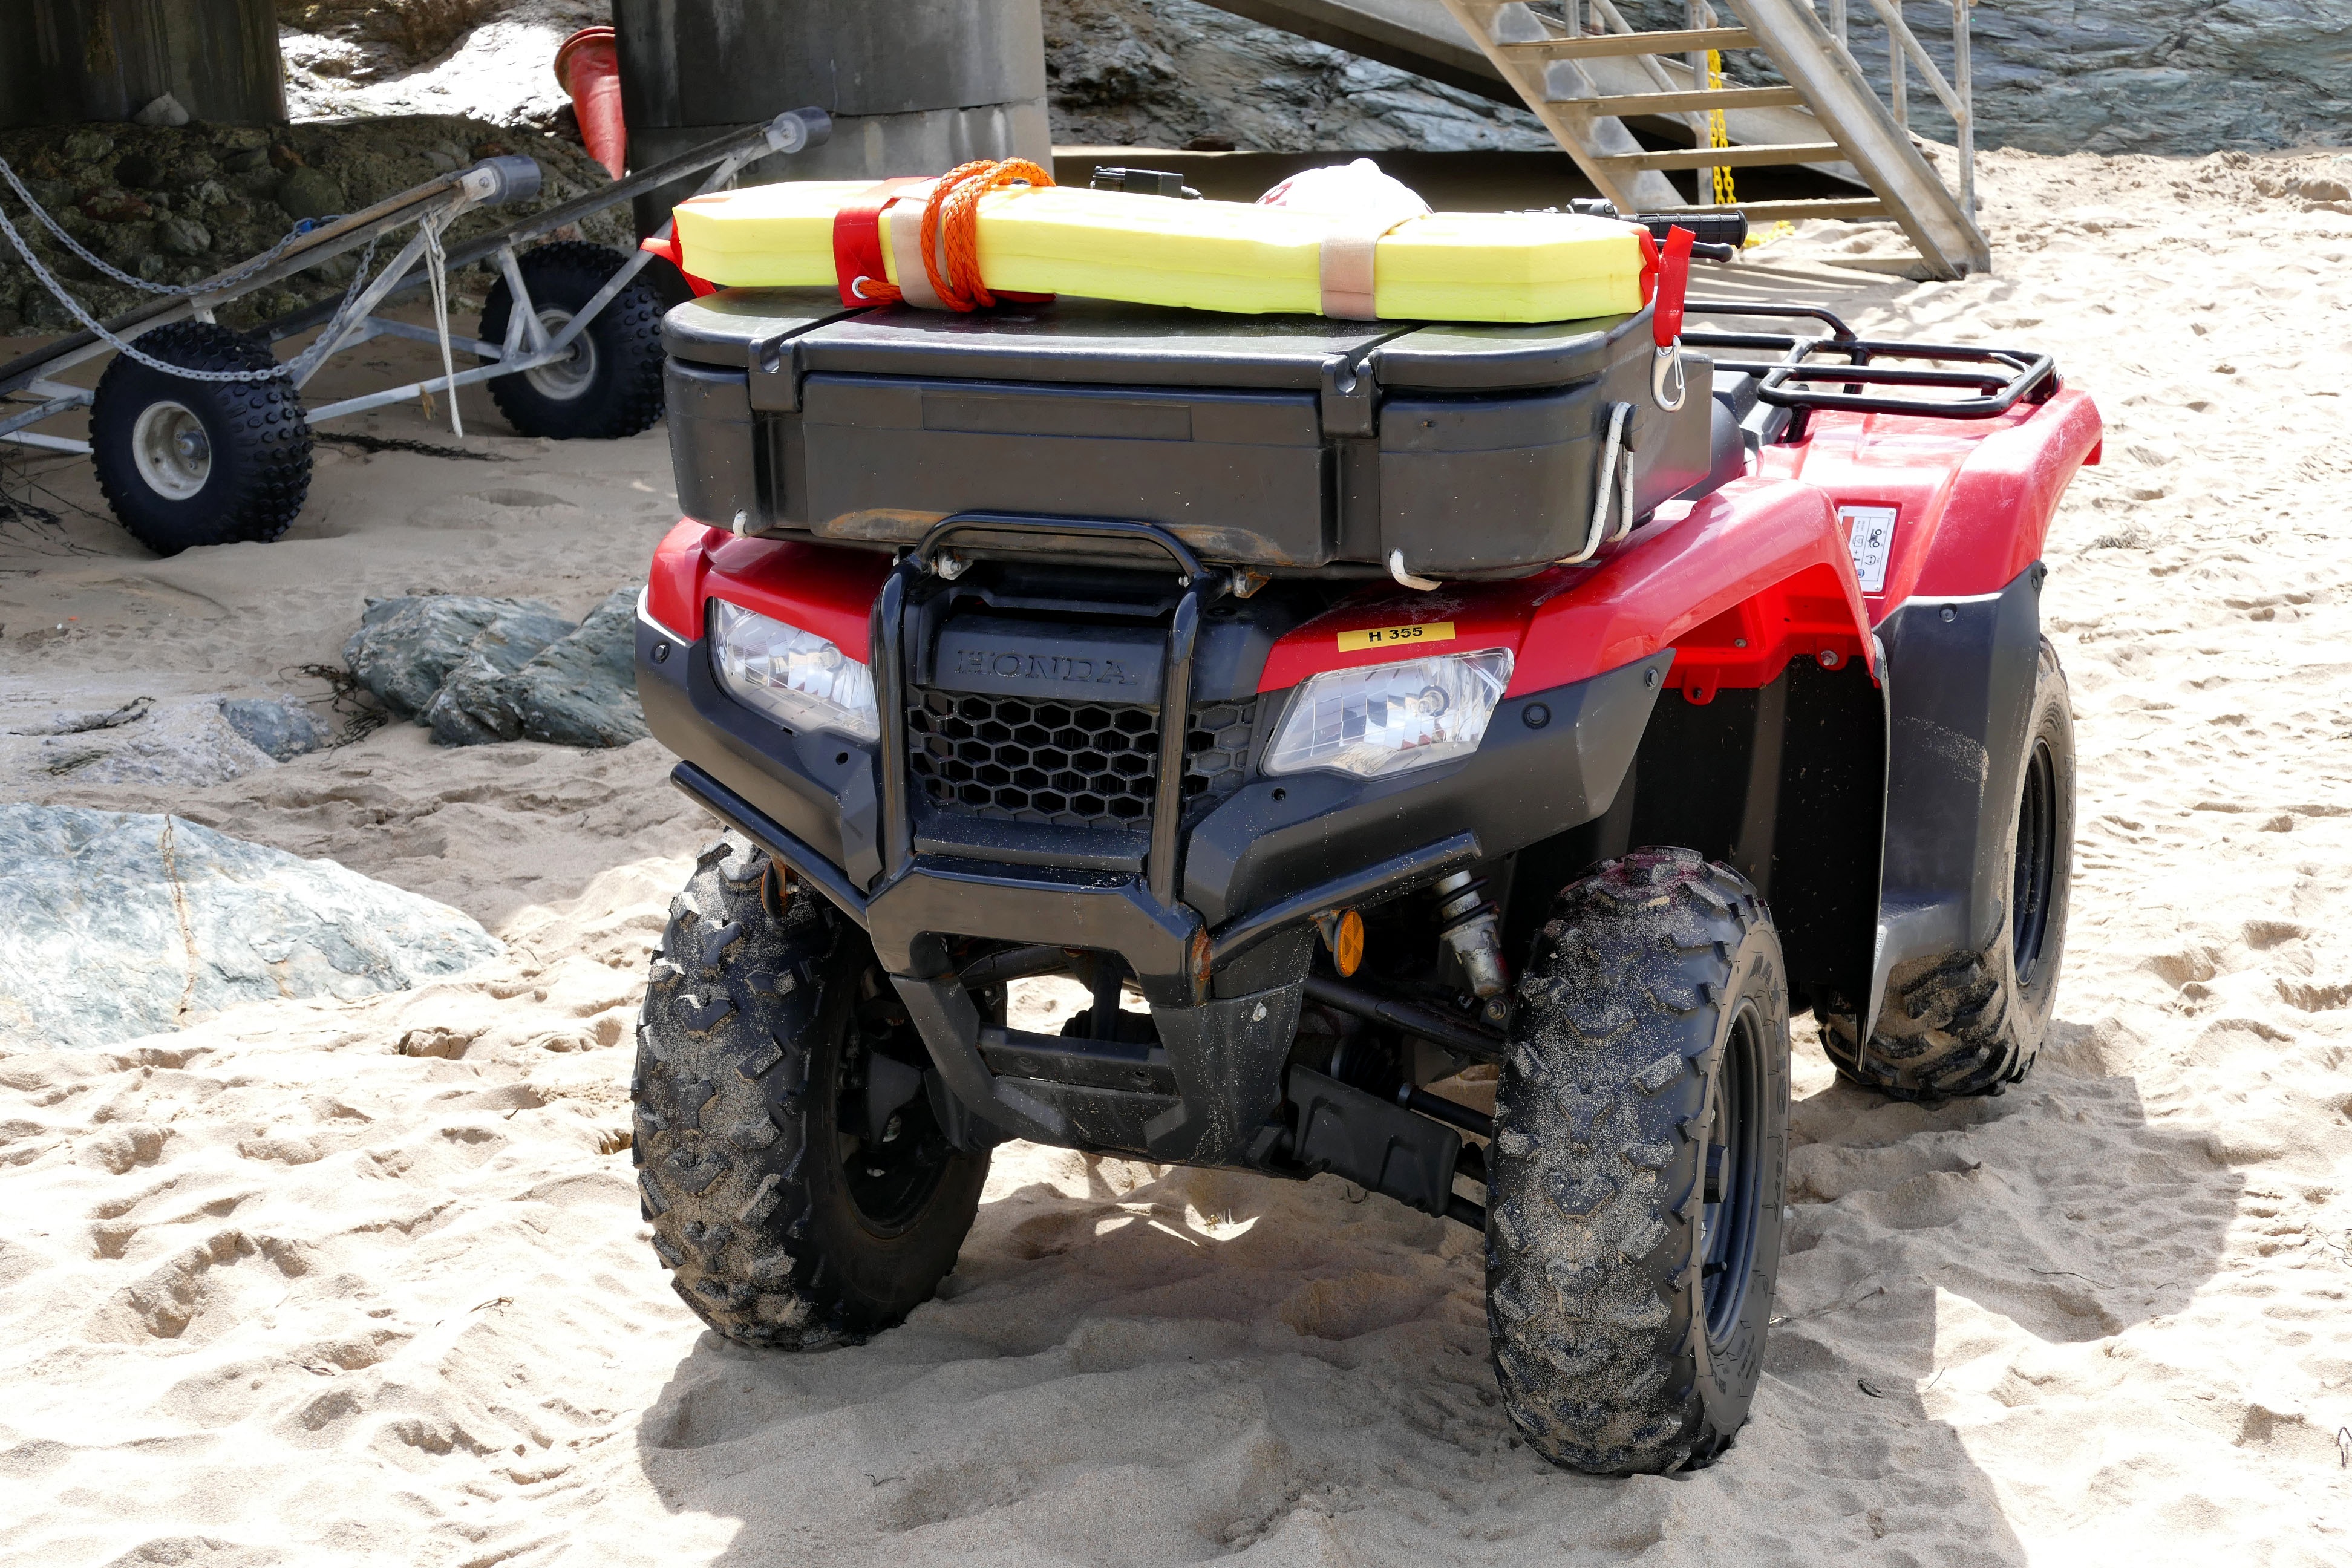
beach, landscape, sea, coast, water, sand, ocean, horizon, sky, sun, car, wheel, ring, round, shore, lifeguard, summer, vacation, coastline, swim, red, vehicle, equipment, blue, tourism, swimming, life, bumper, help, sunny, buoy, sports, mexico, racing, safety, protection, guard, motorsport, rescue, lifebuoy, lifesaver, saver, life guard, sos, all terrain vehicle, aid, sport utility vehicle, land vehicle, auto racing, automobile make, automotive exterior, off roading, off road racing